We Are Never Alone

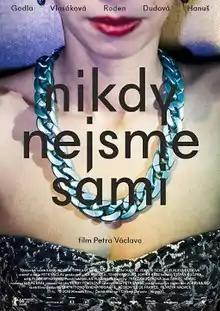
Film poster

We Are Never Alone is a 2016 Czech drama film directed by Petr Vaclav. It was selected to be screened in the Contemporary World Cinema section at the 2016 Toronto International Film Festival.